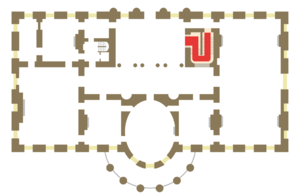
Le Grand escalier permet au sein de la Maison-Blanche d'accéder du rez-de-chaussée au premier étage de la Résidence exécutive. Situé à proximité du hall d'entrée par lequel on a accès, il fut édifié en 1952 lors de la reconstruction intérieure de la Maison Blanche sous la présidence Truman, remplaçant un escalier de forme différente.